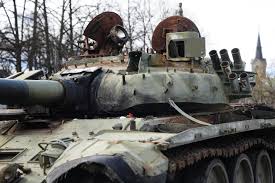
Label: Tank